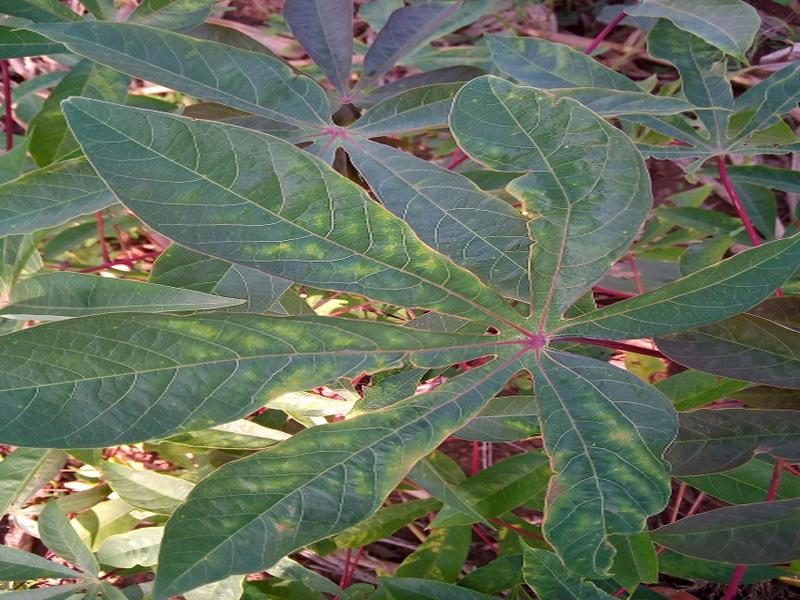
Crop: cassava
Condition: mosaic_disease